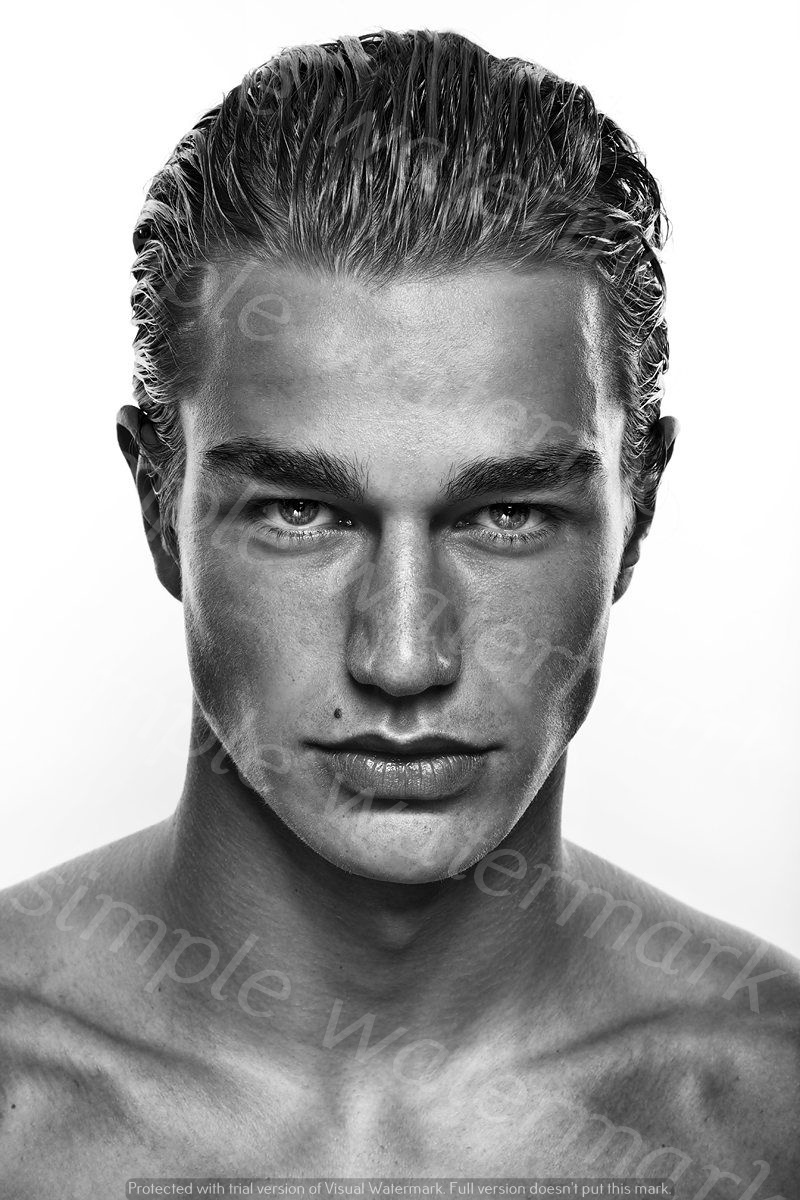
Label: Watermark